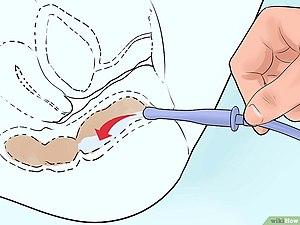
La voie rectale est la voie d'administration entérale de médicaments par l'anus, sous différentes formes galéniques possibles : suppositoires, capsules rectales, lavements ou pommades. Les trois premières formes ont une action générale ou locale alors que la dernière, la pommade, a uniquement une action locale. On utilise souvent l'action locale pour les traitements des hémorroïdes.